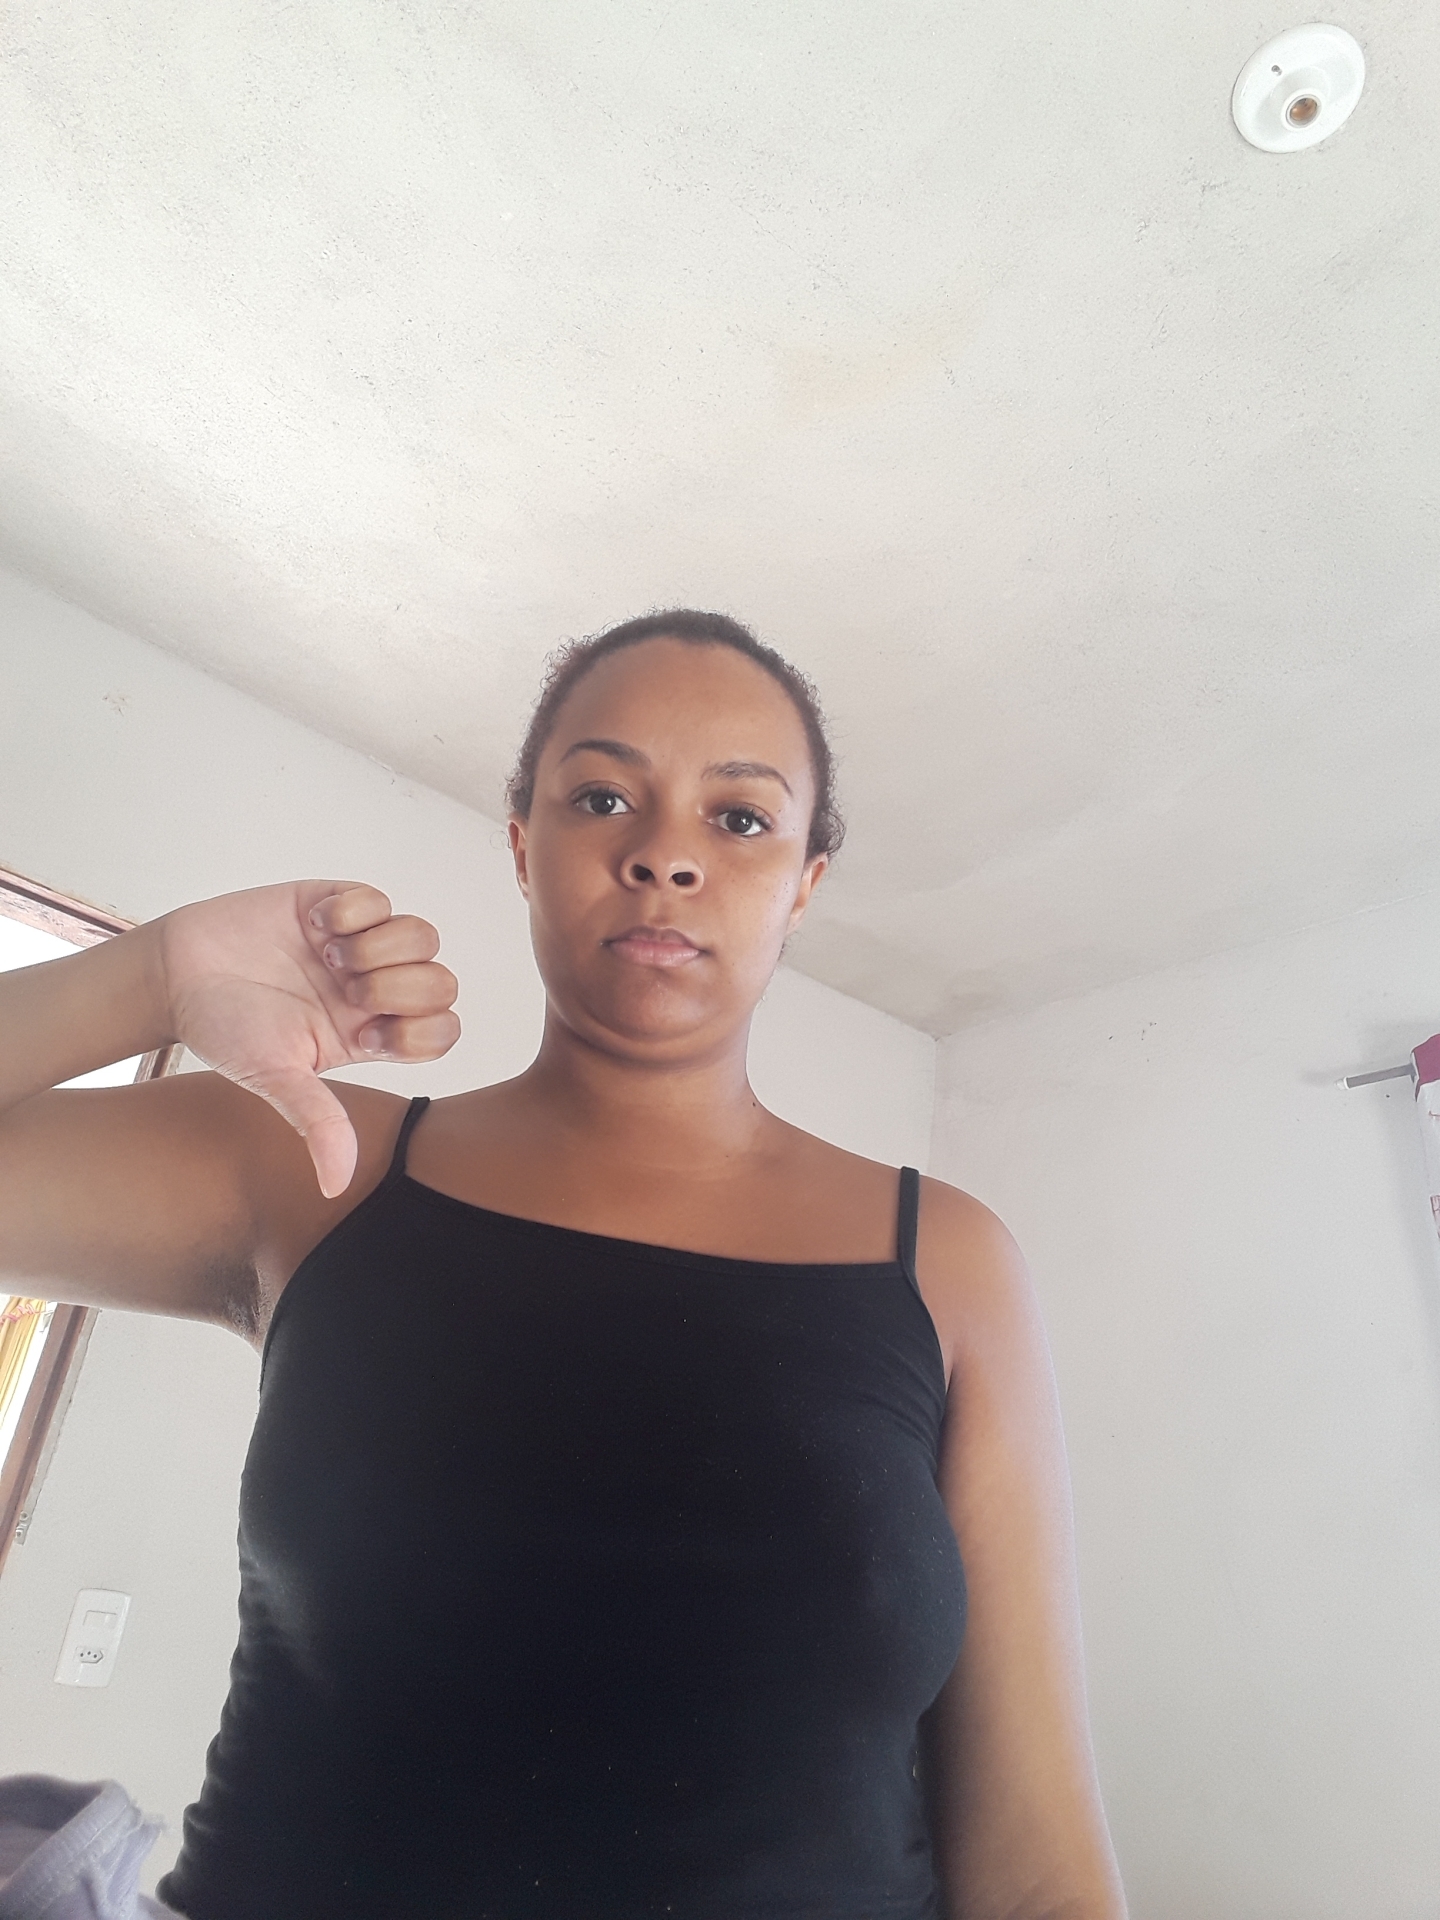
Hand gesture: dislike